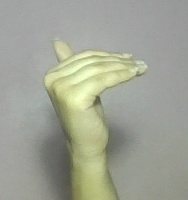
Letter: khaa